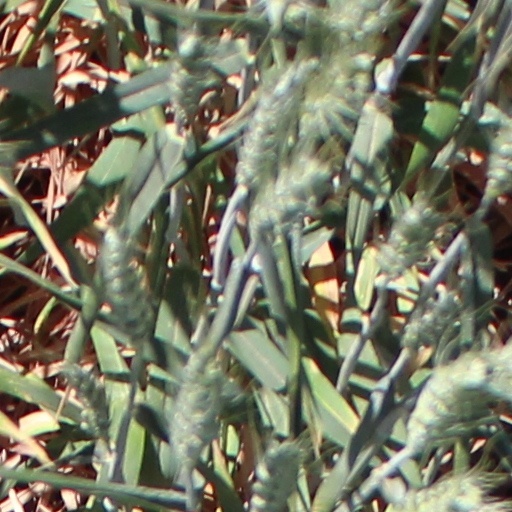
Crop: wheat